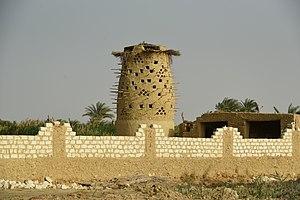
Colombier cylindrique en torchis, fréquent en Égypte
Un colombier était à l'époque féodale un édifice destiné à loger et à élever des pigeons.